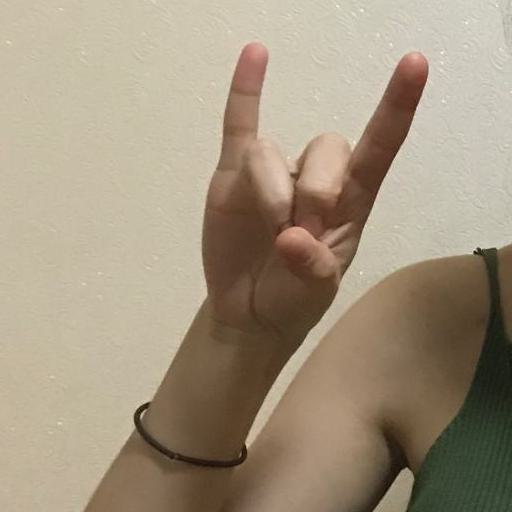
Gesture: rock